Ted Fio Rito

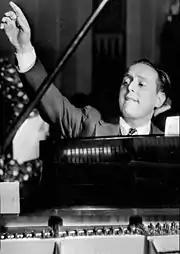
Fio Rito on the air with "Clara, Lu, and Em", 1936. He led his band while playing the piano.

He was born Teodorico Salvatore Fiorito in Newark, New Jersey to an Italian immigrant couple, tailor Louis (Luigi) Fiorito and Eugenia Cantalupo Fiorito, when they were both 21 years old; and he was delivered by a midwife at their 293 15th Avenue residence. Ted Fiorito attended Barringer High School in Newark. In Italy, his mother had sung light opera.